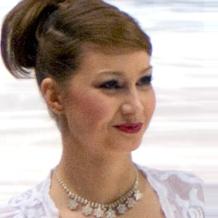
Age: 20